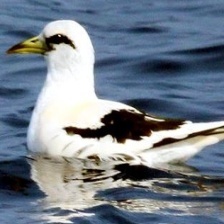
Species: WHITE TAILED TROPIC
Scientific name: PHAETHON LEPTURUS